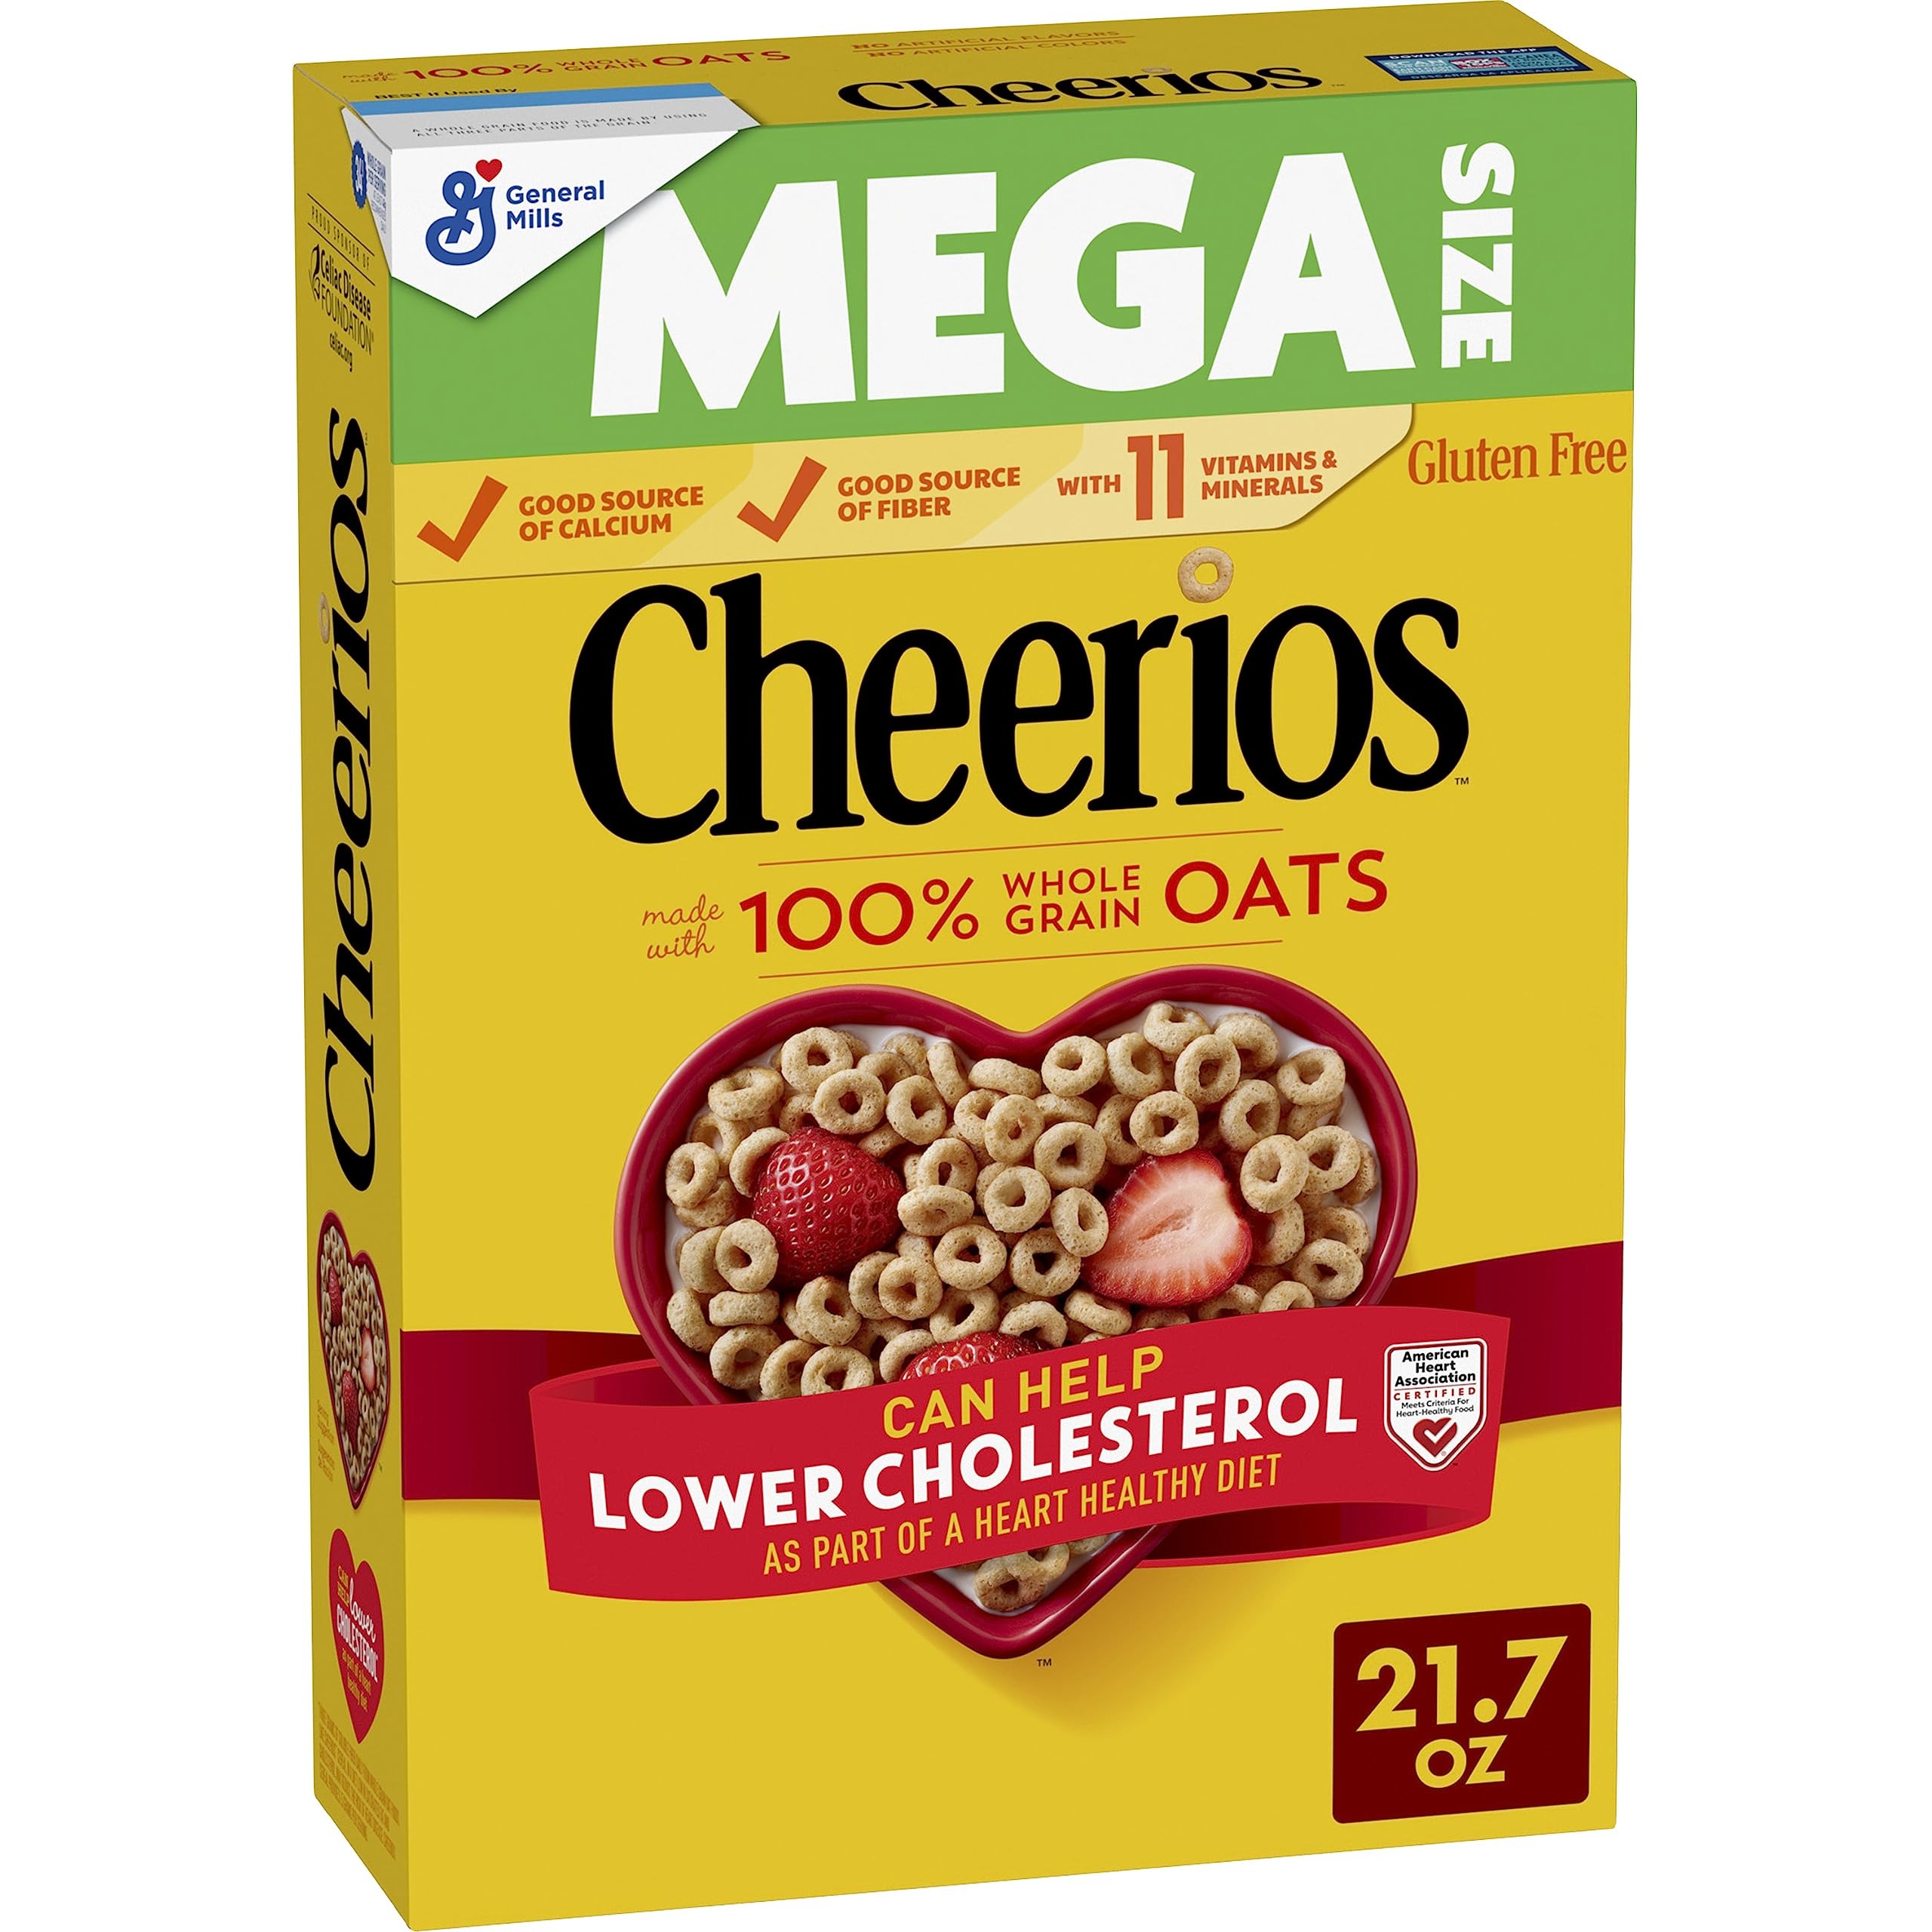
Item Name: Cheerios Cereal, Limited Edition Happy Heart Shapes, Heart Healthy Cereal With Whole Grain Oats, Mega Size, 21.7 oz
Bullet Point 1: HAPPY HEART SHAPES: Cheerios with heart shaped cereal pieces is a tribute to heart healthy choices; Get a box for you and one for someone you love
Bullet Point 2: HEART HEALTHY CEREAL: Three grams of soluble fiber daily from whole grain oat foods in a diet low in saturated fat and cholesterol may reduce the risk of heart disease; Cheerios provides 1.5g soluble fiber per serving
Bullet Point 3: WHOLE GRAIN: Every serving of this toasted whole grain oat cereal provides 34g whole grain (at least 48g recommended daily)
Bullet Point 4: GLUTEN FREE: A gluten free cereal made with no artificial colors, no artificial flavors
Bullet Point 5: CONTAINS: One 21.7 oz Mega Size box of General Mills Cheerios with Happy Heart Shapes Limited Edition Cereal
Value: 21.7
Unit: Ounce

Price: 7.49